Buttree Puedpong

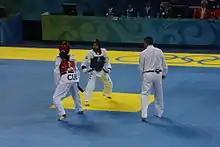
2008 Summer Olympics - Daynellis Montejo (CUB, red) v. Buttree Puedpong (THA, blue)

Buttree Puedpong (born October 16, 1990; nicknamed "Song" which means "two") is a female Thai Taekwondo practitioner who competed at the 2008 Summer Olympics in the -49 kg class, where she received the silver medal. She graduated Bachelor of Social Sciences from Kasetsart.